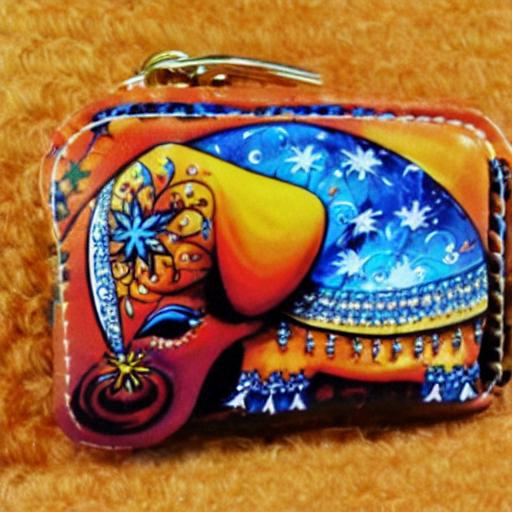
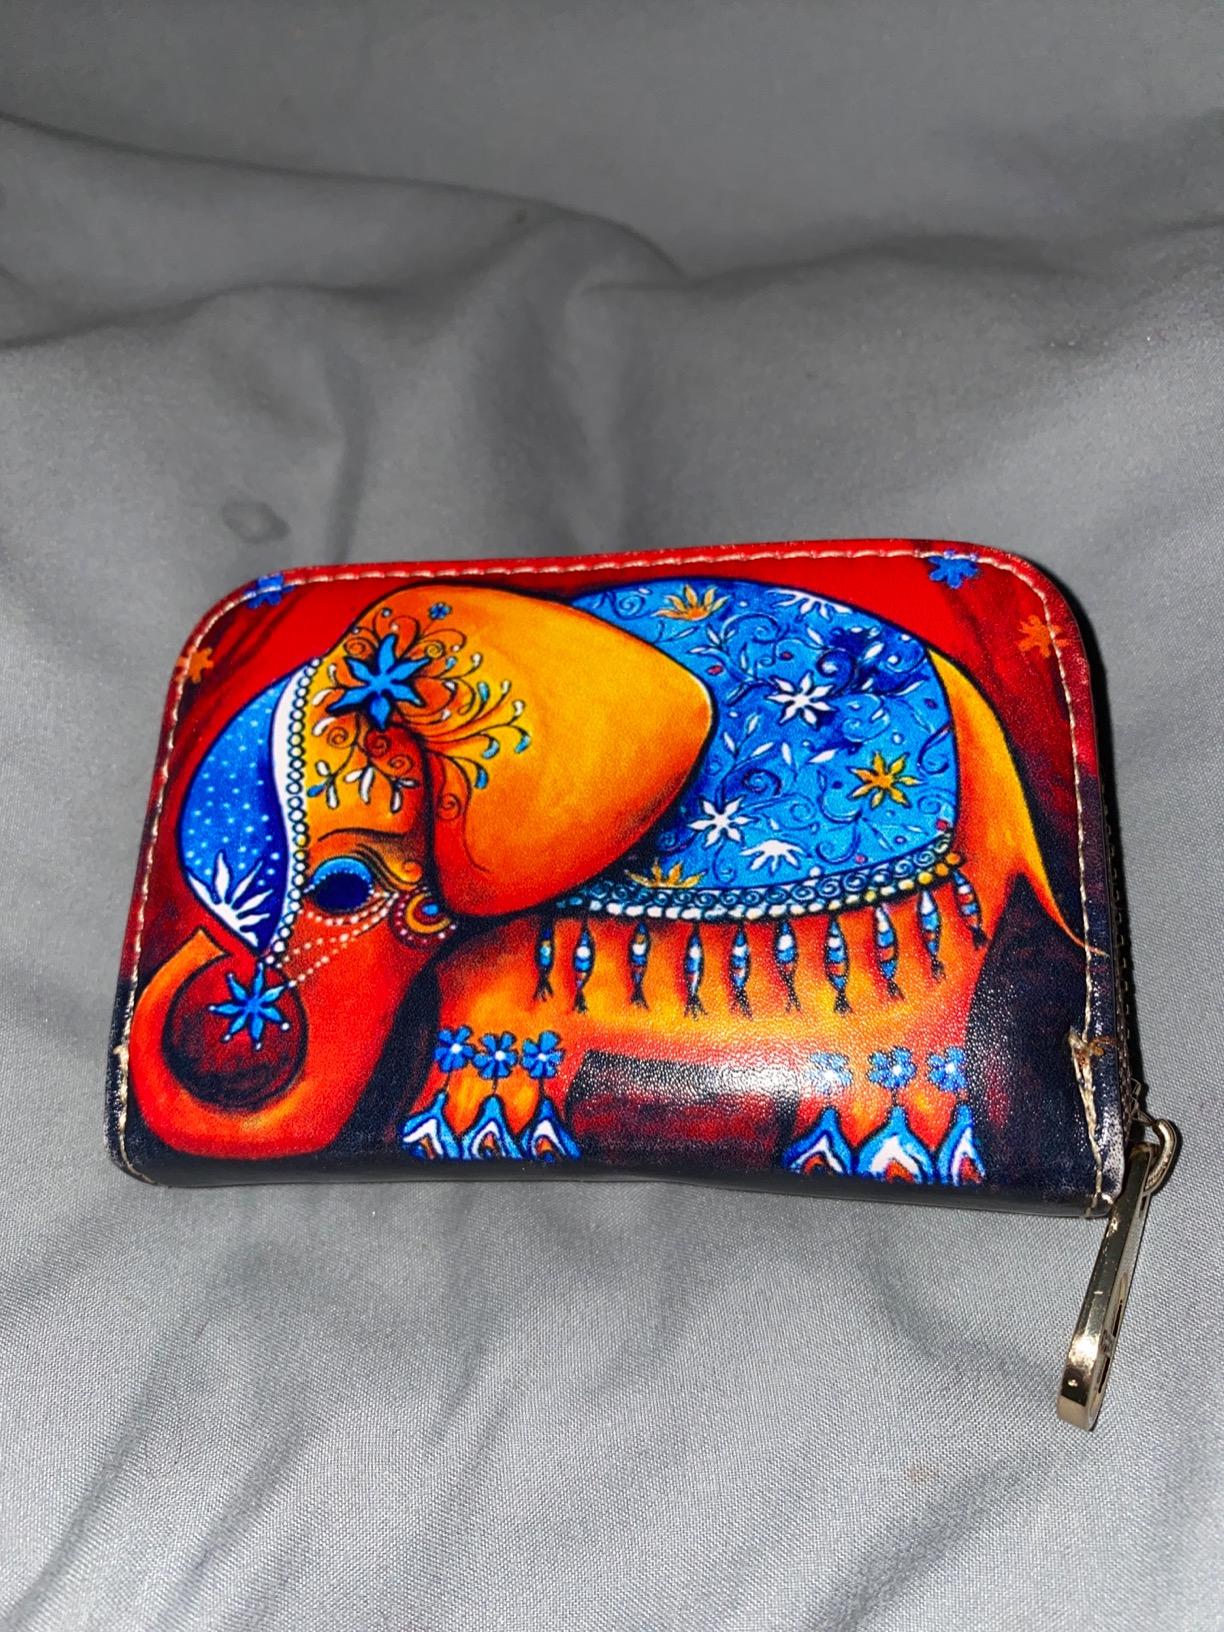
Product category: accessories_keychain
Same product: no